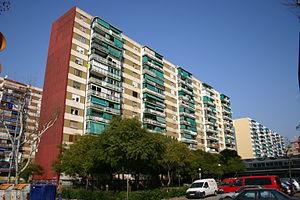
L'Hospitalet de Llobregat est une commune de Catalogne, située dans la comarque du Barcelonès et la province de Barcelone en Espagne. Elle est la deuxième ville la plus peuplée de la région catalane.